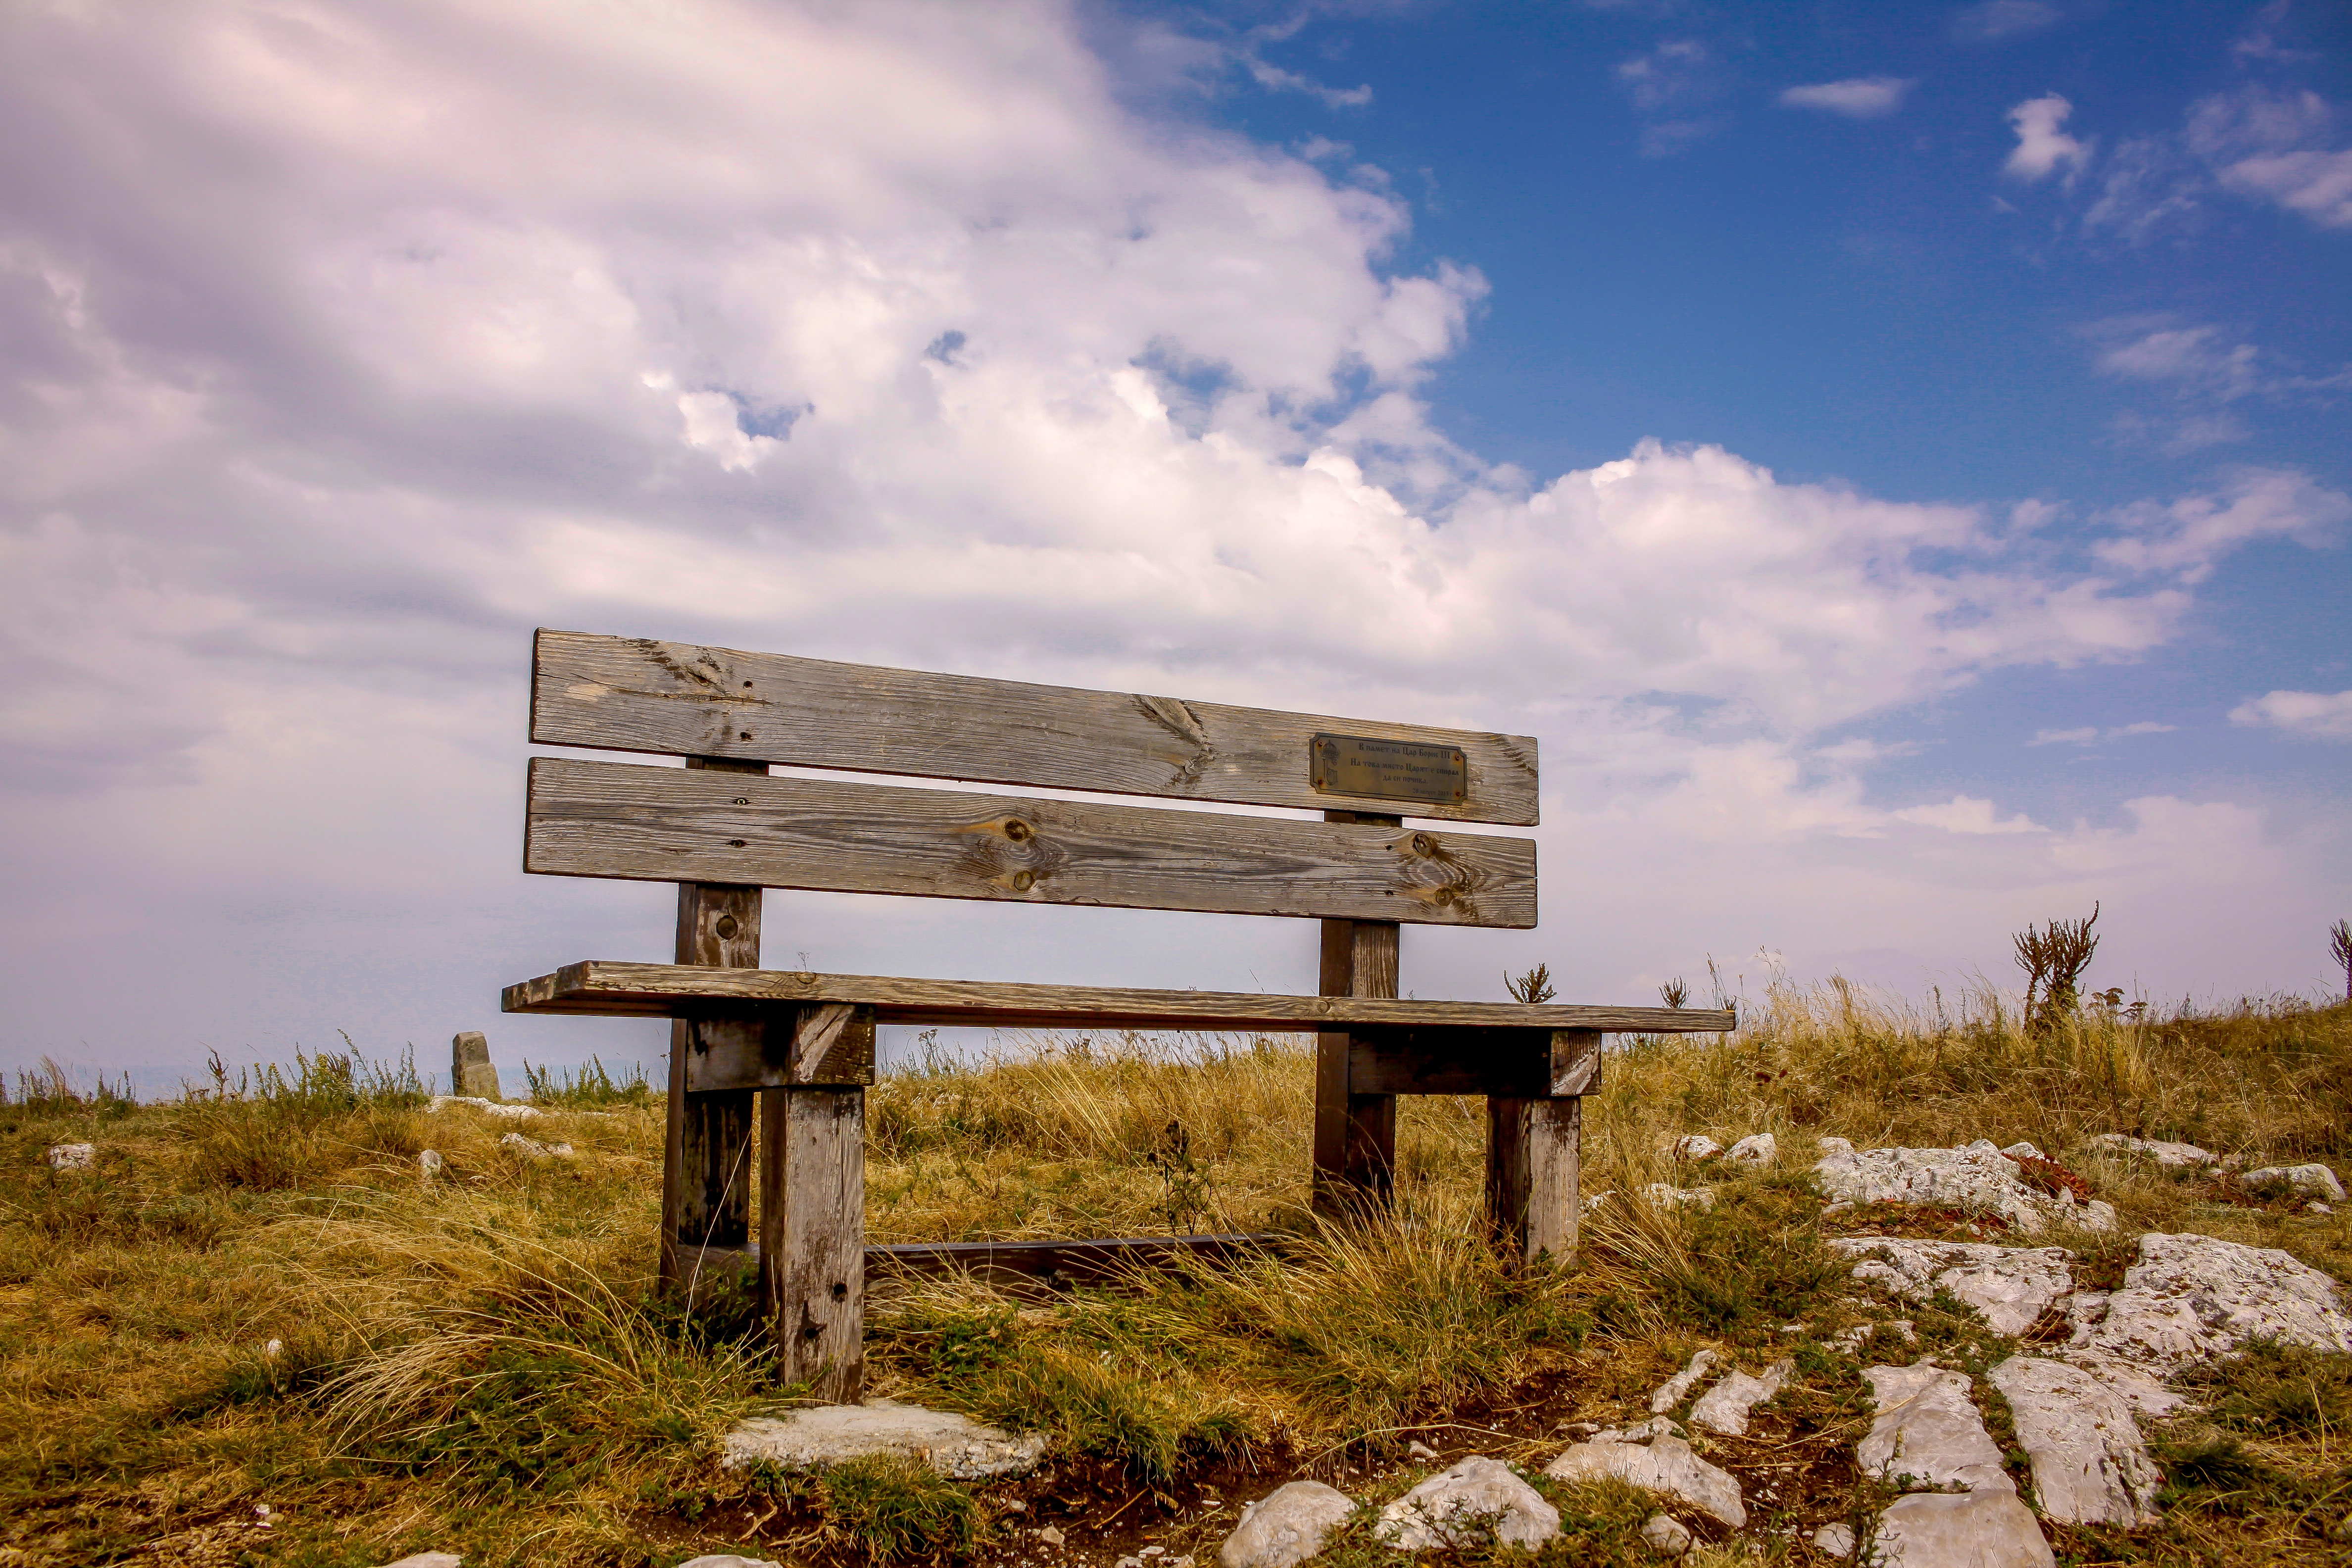
landscape, tree, nature, outdoor, mountain, sky, bridge, bench, prairie, view, travel, transport, sight, relax, hike, peaceful, peace, tourism, beautiful, enjoy, moment, bulgaria, rural area